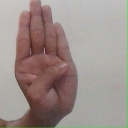
अक्षर: ब